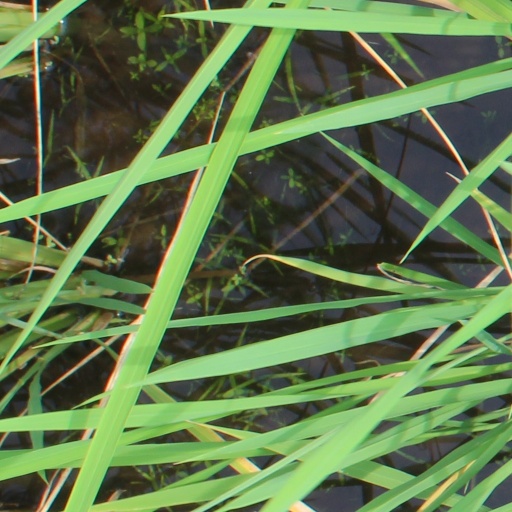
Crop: rice